List of Nashville Sounds team records

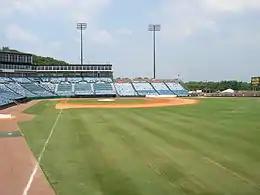
A view from the right field line of the seating bowl at Greer. Blue seats stretch from the right field wall, behind home plate, and beyond the third base dugout.

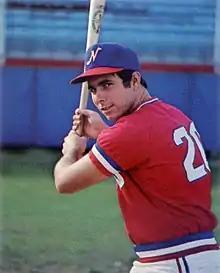
A man wearing a red baseball jersey with blue and white trim and a white "20" on the back with a blue cap poses holding a baseball bat with both hands as if ready to swing.

These are records of attendance at Sounds home games. The team originally played at Herschel Greer Stadium from 1978 to 2014. They have played at First Horizon Park since 2015.